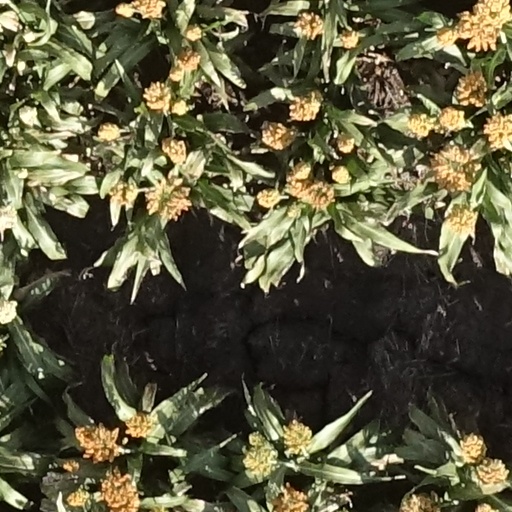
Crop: sorghum